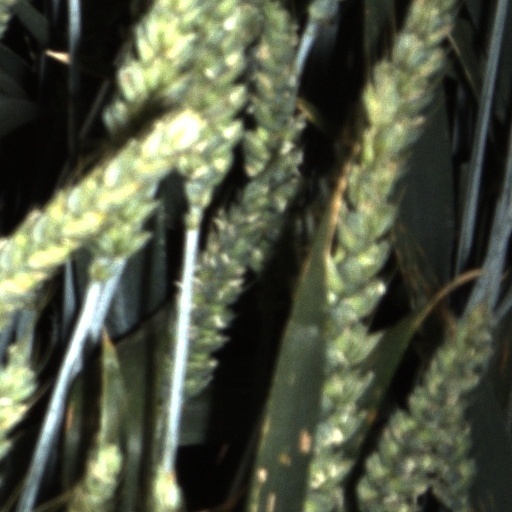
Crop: wheat